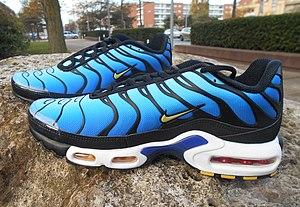
Une des premiers coloris de la Nike Air Max Plus
La Nike Air Max est un modèle de basket créée pour Nike en 1987 par Tinker Hatfield, designer chez Nike. Elle se distingue avec son coussin d'air visible et qui fait le tour de la semelle. Le premier modèle, appelé « Air Max 87 » ou « Air Max 1 », est blanc, gris et rouge et c'est une véritable icône du running et du streetwear. Elle sortira la même année que d'autres modèles phare de la firme de l'Oregon comme la « Air Trainer » ou la « Air Safari ». Ces nouveautés, et particulièrement la « Air Max », marquent l'entrée de Nike dans une nouvelle ère car elle se différencie complètement des designs sobres adoptés jusque-là par l'entreprise. La « Air Max » relança d'ailleurs l'entreprise qui était sur le point de faire faillite.